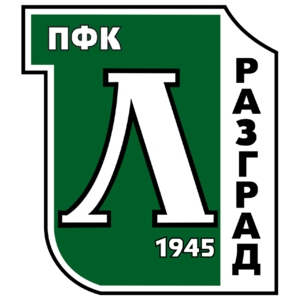
PFC Ludogorets Razgrad
Klubbens tidligere logo
PFC Ludogorets Razgrad eller blot Ludogorets er en bulgarsk fodboldklub, der er hjemmehørende i Razgrad. Klubben spiller i den bedste bulgarske række A PFG.